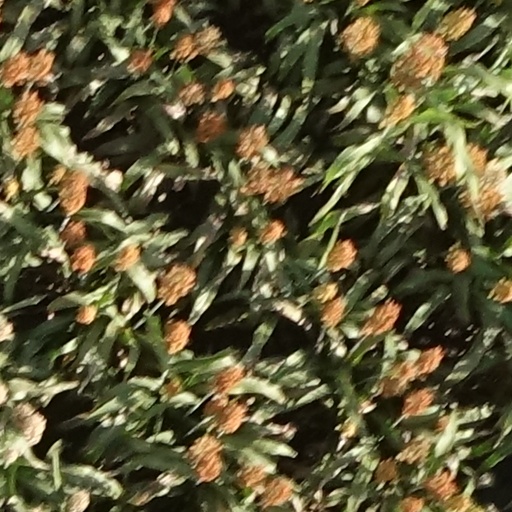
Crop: sorghum